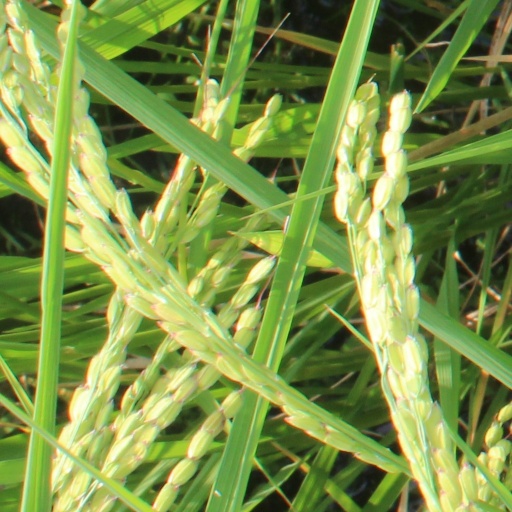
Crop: rice